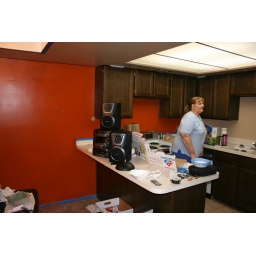
Painted the orange wall twice. Didn't use primer and it peeled in big patches. Had to scrape, primer and repaint.